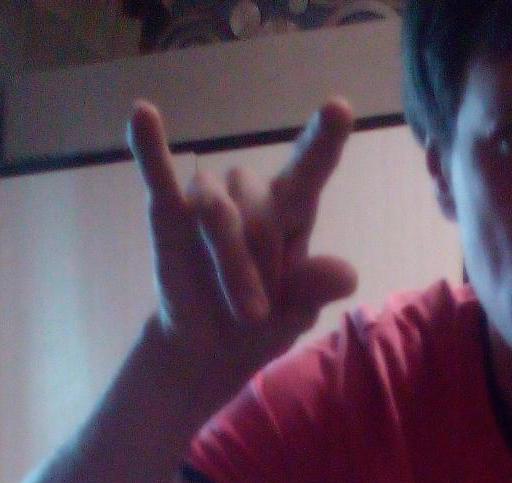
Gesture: rock